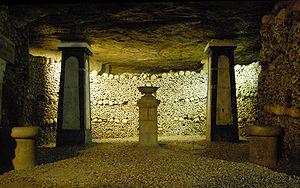
Catacombes de Paris
Le 14ᵉ arrondissement de Paris est l'un des vingt arrondissements de la capitale française. Il est situé sur la rive gauche de la Seine, dans le sud de la ville. Il englobe des quartiers qui faisaient autrefois partie de Gentilly et de Montrouge. Il touche au nord le 5ᵉ arrondissement et le 6ᵉ arrondissement, à l'est le 13ᵉ arrondissement et à l'ouest le 15ᵉ arrondissement. Au sud se trouvent les communes de Gentilly, de Montrouge et de Malakoff.
Paris [pa.ʁi] est la ville la plus peuplée et la capitale de la France.
Les catacombes de Paris, terme utilisé pour nommer l'ossuaire municipal, sont à l'origine une partie des anciennes carrières souterraines situées dans le 14ᵉ arrondissement de Paris, reliées entre elles par des galeries d'inspection. Elles sont transformées en ossuaire municipal à la fin du XVIIIᵉ siècle avec le transfert des restes d'environ six millions d'individus, évacués des divers cimetières parisiens jusqu'en 1861 pour des raisons de salubrité publique. Elles prennent alors le nom abusif de « catacombes », par analogie avec les nécropoles souterraines de la Rome antique, bien qu'elles n'aient jamais officiellement servi de lieu de sépulture.